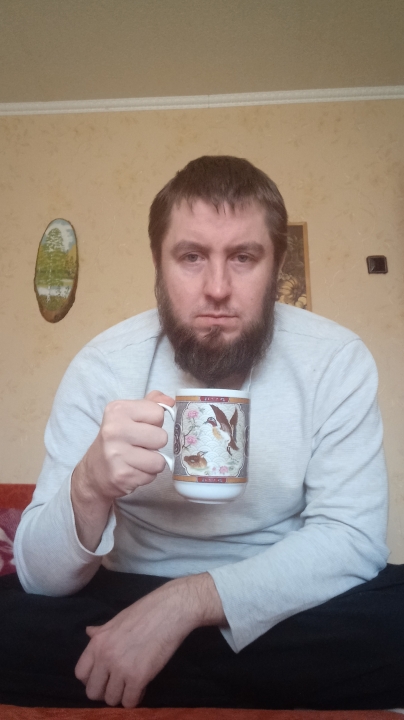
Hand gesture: no_gesture